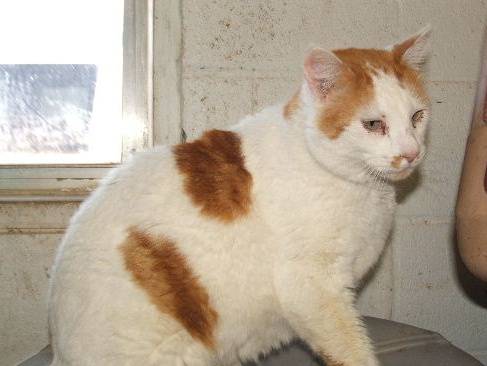
Label: cat